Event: Ecuador Earthquake
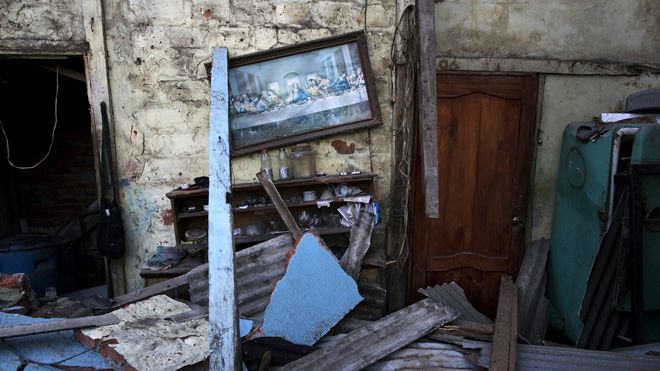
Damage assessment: damage